Bow Valley College

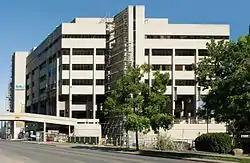
Bow Valley College

Bow Valley College is a Canadian public, board-governed college located in Calgary, Alberta, operating as a comprehensive community institution under the Post-Secondary Learning Act of Alberta. The branch campuses are: Airdrie, Banff, Cochrane, Okotoks, and Strathmore. Bow Valley College is a member of the Alberta Rural Development Network and Colleges and Institutes Canada.